Markiezaatskade

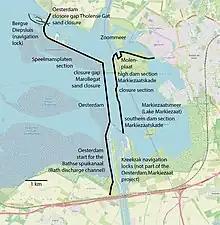
Location of the Oesterdam and Markiezaatskade works

Construction of the Markiezaatskade commenced in 1980. In March 1982, during construction, a part of the dam was destroyed by a storm. Construction on the dam was completed by March 30, 1983.